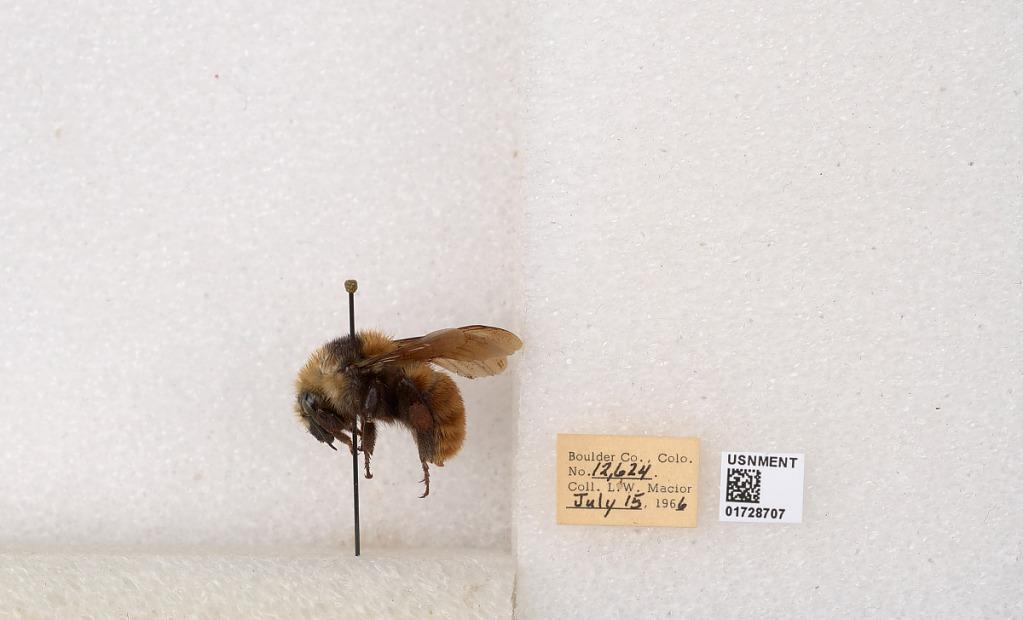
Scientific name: Bombus appositus Cresson
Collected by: L. Macior
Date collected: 1966-7-15
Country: United States
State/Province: Colorado
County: Boulder
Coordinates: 40.0925, -105.358